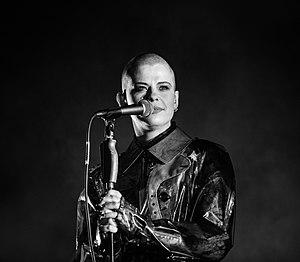
Sharon Kovacs, appelée simplement Kovacs, née le 15 avril 1990 à Baarlo, est une chanteuse néerlandaise.Enfant, elle commence à chanter des titres de Janis Joplin, Tina Turner et Otis Redding. « Personne n’était musicien dans ma famille. Enfin, mon père l’était mais je ne l’ai pas connu. Mes parents me demandaient toujours de me taire dès que j’ouvrais la bouche. Aujourd’hui ce sont mes plus grands fans. » .Elle se fait connaître en 2014 par son single My Love.